Annada Government High School

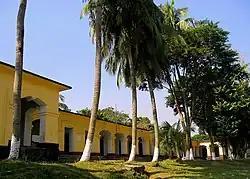

Annada Government High School is a government secondary school for boys, in Brahmanbaria, Bangladesh. The school was named after Annada Prashad Roy who was a landlord of Kolkata. The school operates under the Cumilla Education Board.